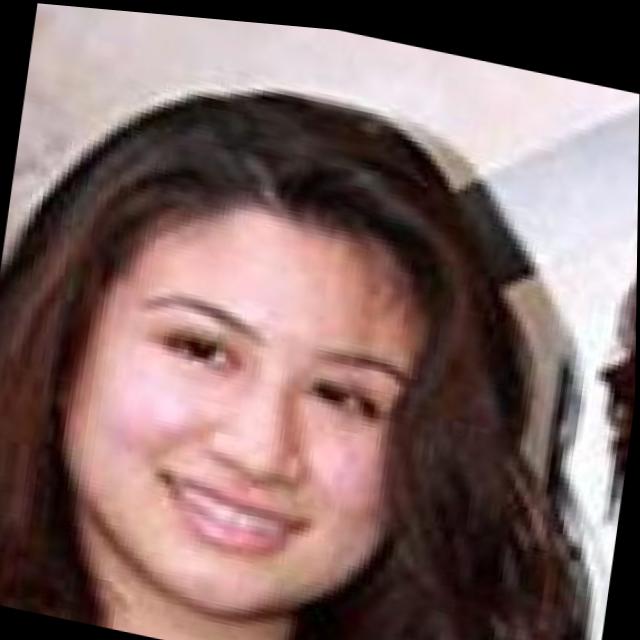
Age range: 21-44